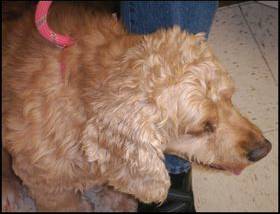
Label: dog